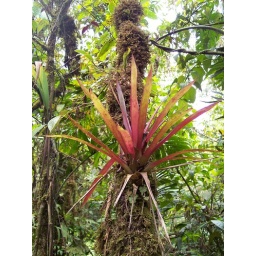
in the cloud forest